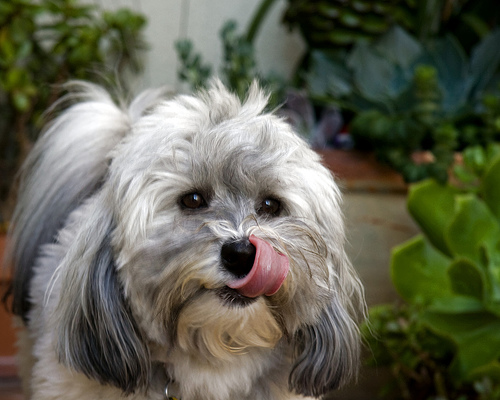
Animal: dog
Breed: havanese